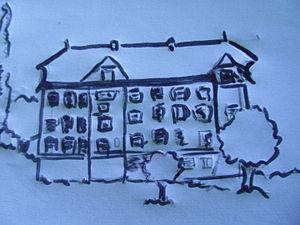
Dessin à l'encre du Grand Hôtel de Villard-de-Lans
Villard-de-Lans [vilaʁ.də.lɑ̃] est une commune française située, géographiquement dans le massif du Vercors, administrativement dans le département de l'Isère, en région Auvergne-Rhône-Alpes et, autrefois rattachée à l'ancienne province du Dauphiné.